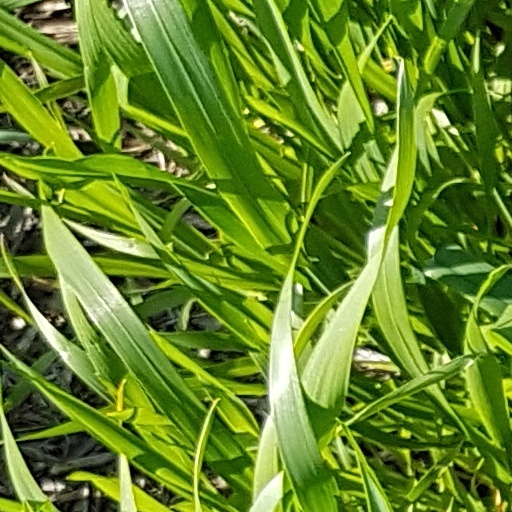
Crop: wheat